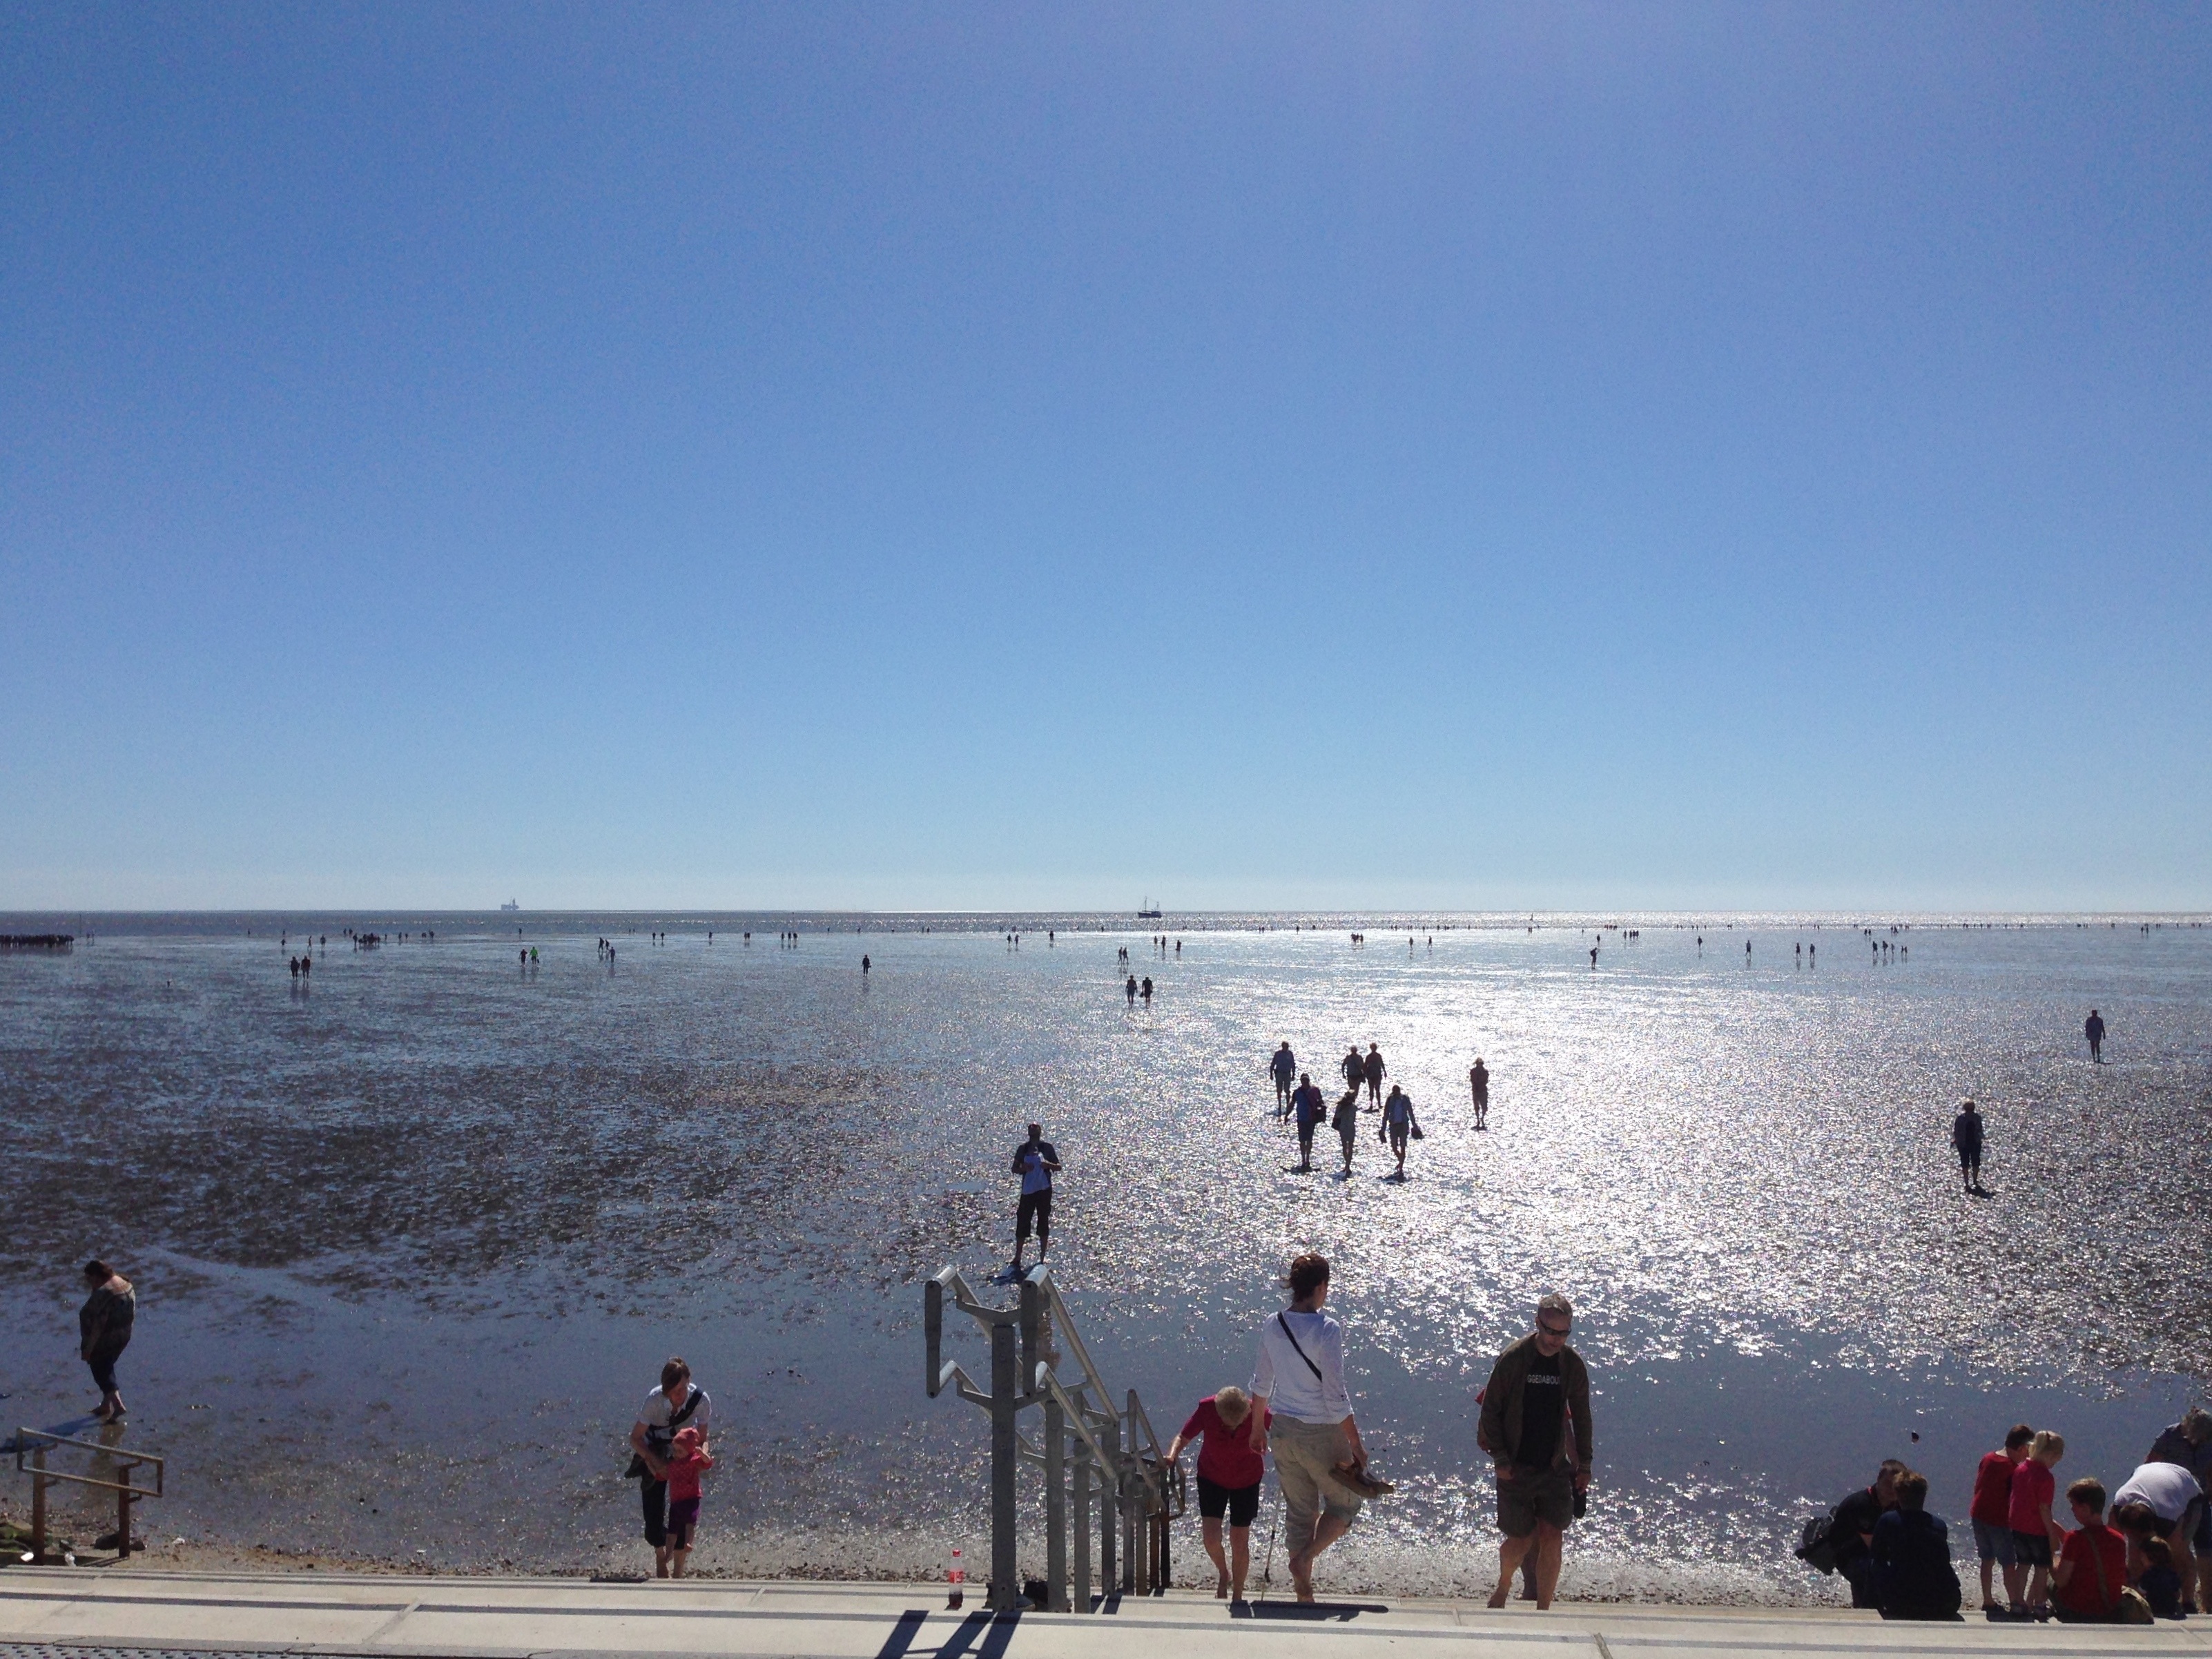
beach, sea, coast, sand, ocean, horizon, shore, wave, summer, vacation, holiday, bay, tourism, body of water, holidays, north sea, mecklenburg, wadden sea, ebb, watts, watt hike, b sum